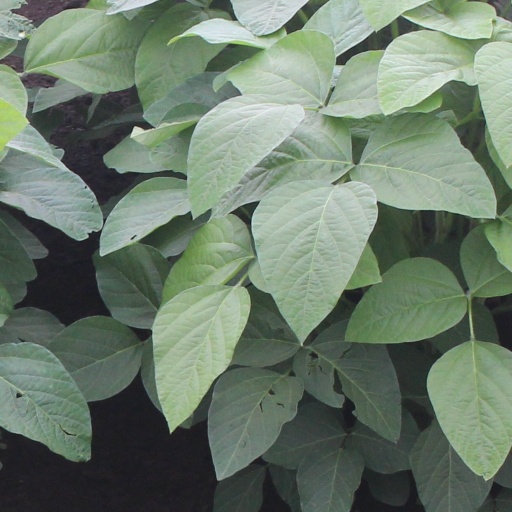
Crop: soybean